Durham Indoor Market

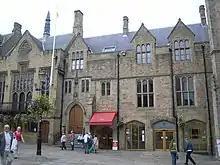
The Market Hall

The Market Hall is described by Nikolaus Pevsner as "interior mostly with the usual cast-iron roof in a series of pitches on cast-iron columns, but stone vaulted at the north end. The back elevation, exposed to Leazes Road, has no Gothic pretences, just a massive retaining wall and plain segmental-headed windows under a row of gables".